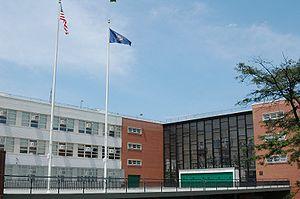
La Bronx High School of Science, communément appelée Bronx Science, ou juste Science, est un lycée spécialisé de New York situé à Bedford Park dans l'arrondissement du Bronx et fondé en 1938. L'école est une partie du département de l'Éducation de la ville de New York.